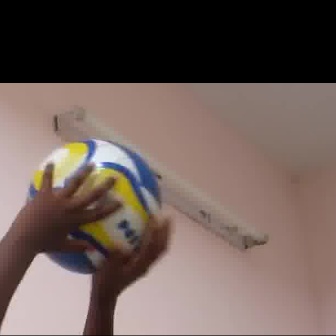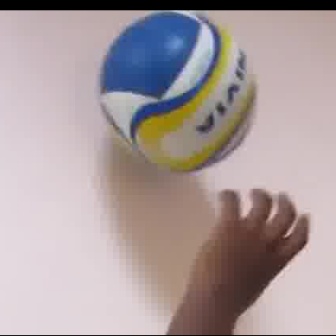
  Please identify the target specified by the bounding box [26,138,162,273] in the first image and locate it in the second image. Return the coordinates in [x_min,y_min,x_max,y_max] format.
Answer: [97,11,258,172]